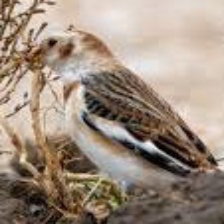
Species: MCKAYS BUNTING
Scientific name: PLECTROPHENAX HYPERBOREUS
ImageNet parent category: indigo_bunting